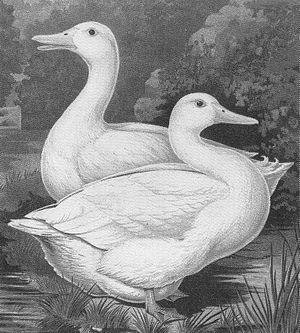
Deux canards d'Aylesbury
Le canard d'Aylesbury est une race de canards domestiques d'origine anglaise, élevée principalement pour sa viande. C'est un canard de grande taille, au plumage blanc, au bec rose et aux pieds et pattes orange. Il a un bréchet particulièrement développé et tient son corps bien parallèle au sol. Les origines précises de la race sont mal connues, mais l'élevage de canards est devenu populaire à Aylesbury, dans le Buckinghamshire, au cours du XVIIIᵉ siècle, alors que la demande en plumes blanches était de plus en plus importante pour approvisionner l'industrie des oreillers. Tout au long du XIXᵉ siècle, les canards de la région ont été sélectionnés sur leur taille, leur morphologie et leur couleur, pour donner la population que l'on connaît aujourd'hui comme le canard d'Aylesbury.